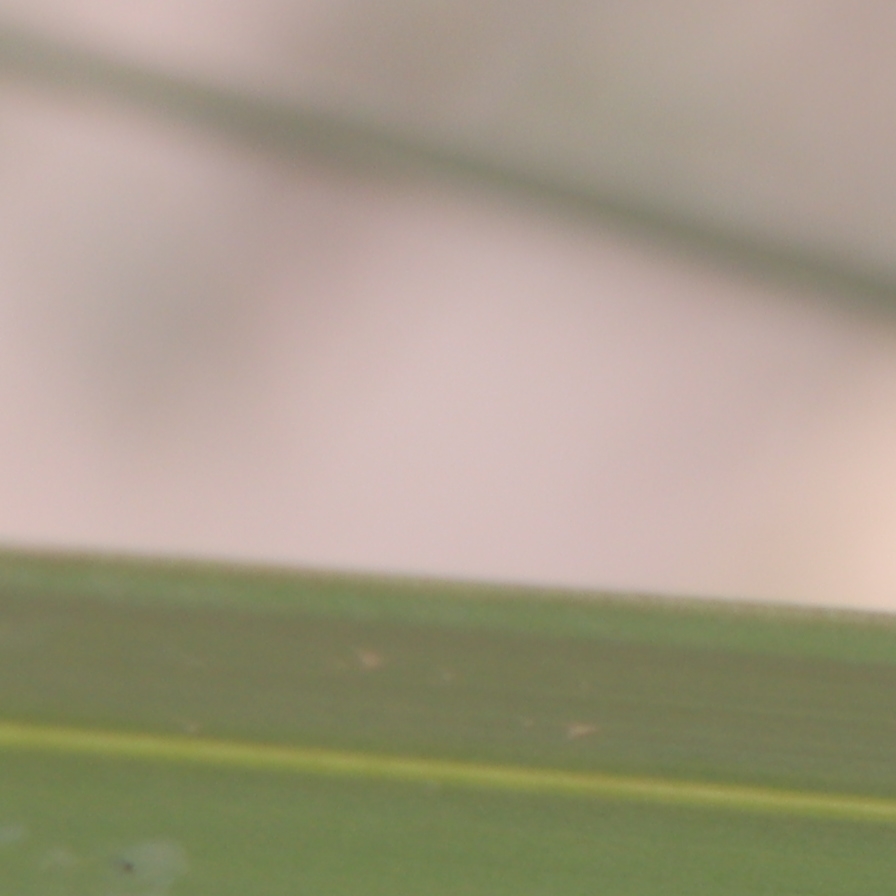
Label: Healthy